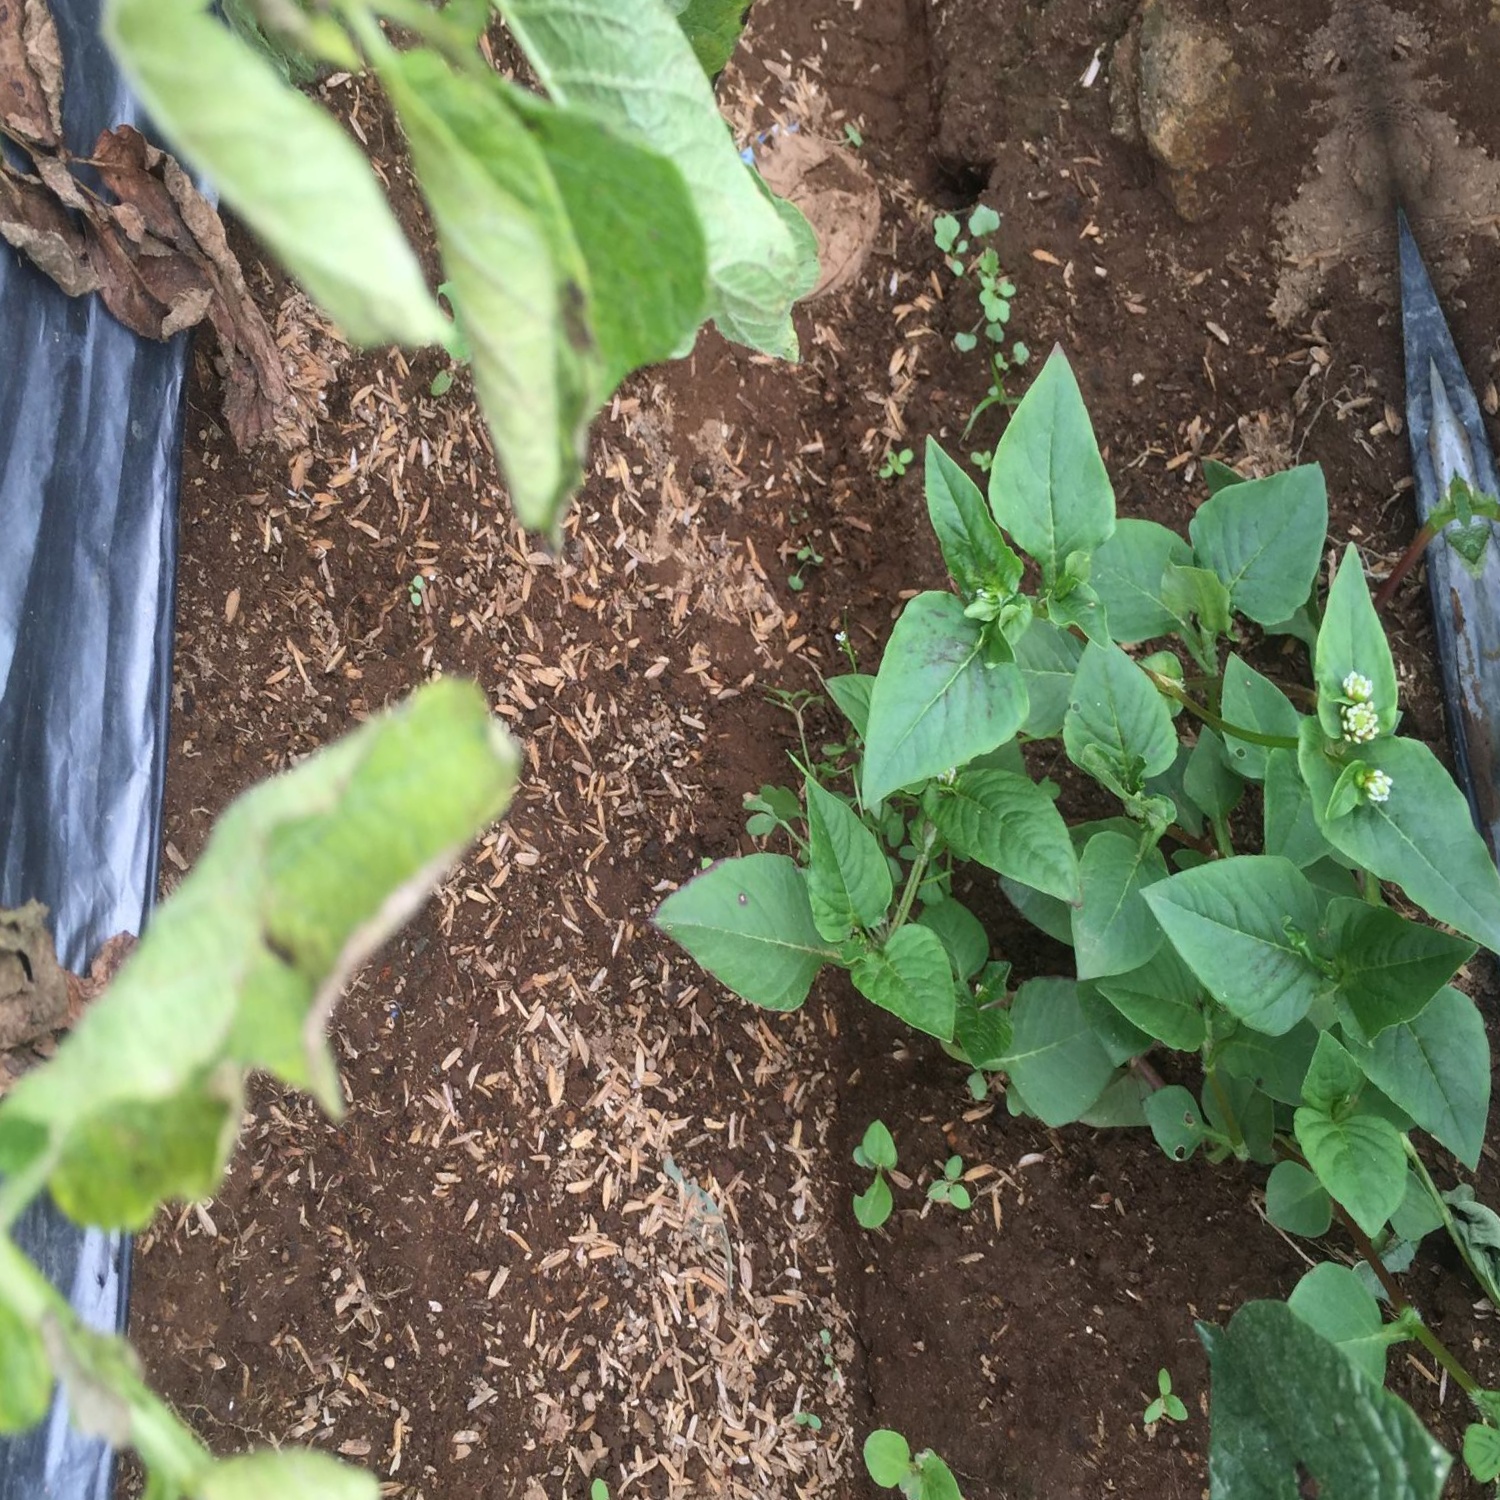
Etiqueta: Pudricion_Parda